First Coast News

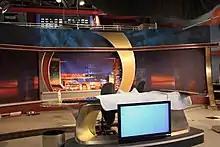
News set used by First Coast News in the 2010s

After the merger, continuing a trend already set by WTLV, the gap in viewership between First Coast News and market leader WJXT slowly closed to create tough competition in the Jacksonville market. The combination of WTLV and WJXX also surpassed WJXT in total revenue.